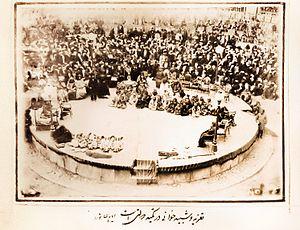
Téhéran [teeʁɑ̃], est la capitale et la plus grande ville d'Iran. Située dans le nord du pays, au pied des monts Elbourz, la ville donne son nom à la province dont elle est également la capitale. Téhéran a vu sa population multipliée par 40 depuis qu'elle est devenue la capitale à la suite du changement de dynastie de 1786. En 2015, la ville compte environ 9 000 000 habitants ; et l'agglomération plus de 15 000 000. La ville possède un métro et un dense réseau autoroutier.
L’Iran, en forme longue la république islamique d'Iran, est un pays d'Asie de l'Ouest, historiquement appelé la Perse. Bordé au nord par la mer Caspienne, au sud-est par le golfe d'Oman et au sud par le golfe Persique, l'Iran partage des frontières avec le Turkménistan au nord-est, l'Afghanistan à l'est, le Pakistan au sud-est, l'Irak à l'ouest et la Turquie, l'Arménie et l'Azerbaïdjan au nord-ouest. Le pays couvre une superficie de 1 648 195 km².